Answer in natural language. Considering the relative positions, is framed mountain landscape photo above or below black square chair? Choose between the following options: below or above
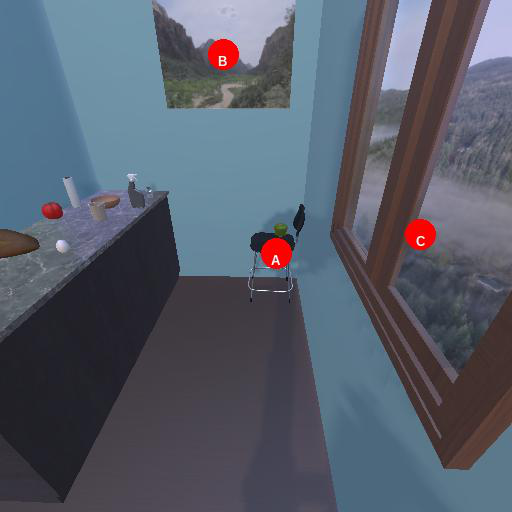
<answer>above</answer>